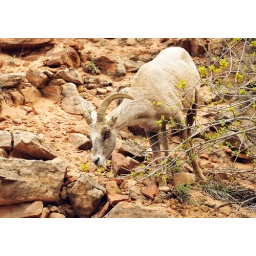
desert bighorn sheep in zion feeding by road 4